Longyearbyen School

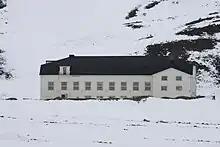
The school was located at Huset from 1951 to 1971.

The school in Longyearbyen was established in 1920 as a cooperation between the Church of Norway and the mining company, Store Norske Spitsbergen Kulkompani (SNSK). The first teacher was vicar Carter Desbarats, who taught in a barracks near the church. Originally there were eight pupils, but by 1926 it had grown to sixteen. In 1935 pastor Just Kruse was assigned as principal and teacher of the school. He remained in this role until the evacuation in 1941. A separate school building was taken into use in 1938, but it was destroyed in the bombing of Longyearbyen in 1943. When the school resumed operations in 1946, it initially used a two-room house at Haugen. With the 1951 opening of Huset, a community center, the school was relocated to the second story there.